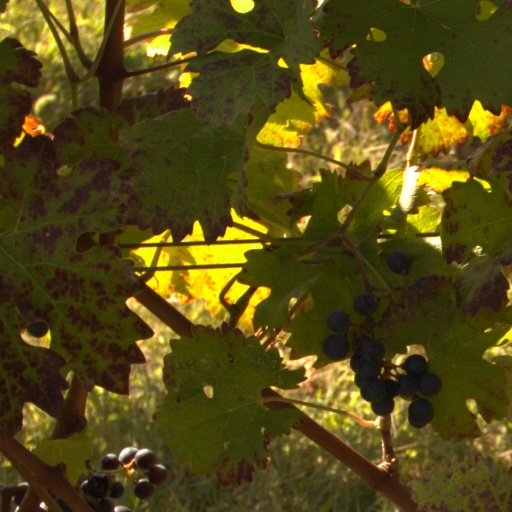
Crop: grape